Henry Fox Talbot

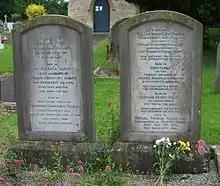
Talbot family grave in Lacock village cemetery

Talbot allowed free use of the calotype process for scientific applications, and he himself published the first known photomicrograph of a mineral crystal. Another photomicrograph shows insect wings as seen in the "solar microscope" he and others developed for projecting images onto a large screen of tiny objects using sunlight as a light source. The large projections could then be photographed by exposure to sensitized paper. He studied the diffraction of light using gratings and discovered a new phenomenon, now known as the Talbot effect.